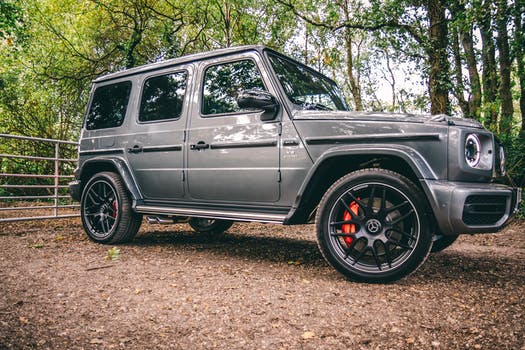
Label: No Watermark